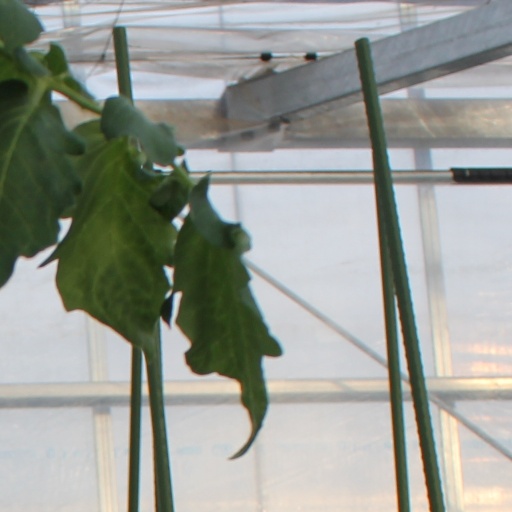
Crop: tomato